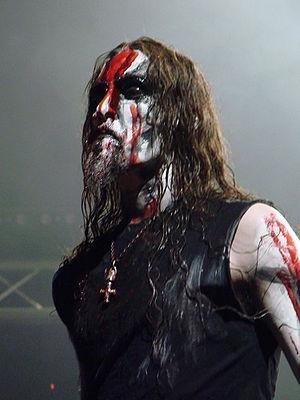
God Seed au Hellfest 2009: Gaahl.
Kristian Eivind Espedal, plus connu sous son nom de scène Gaahl, est un chanteur norvégien, célèbre pour avoir été l'ancien chanteur du groupe norvégien de black metal Gorgoroth. Il est aussi le fondateur et le leader de Trelldom et de Gaahlskagg. Il a aussi été impliqué dans d'autres projets, tels que Wardruna.